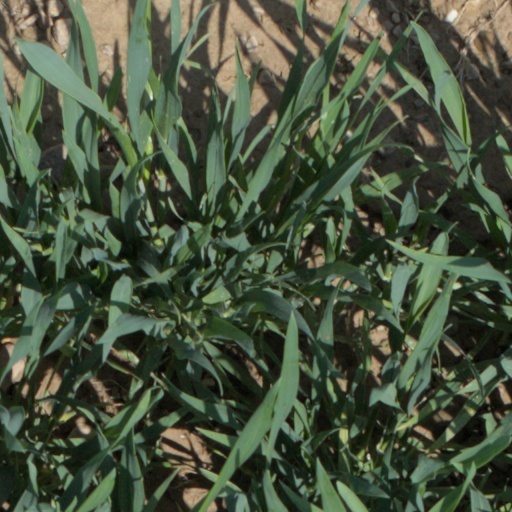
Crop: wheat